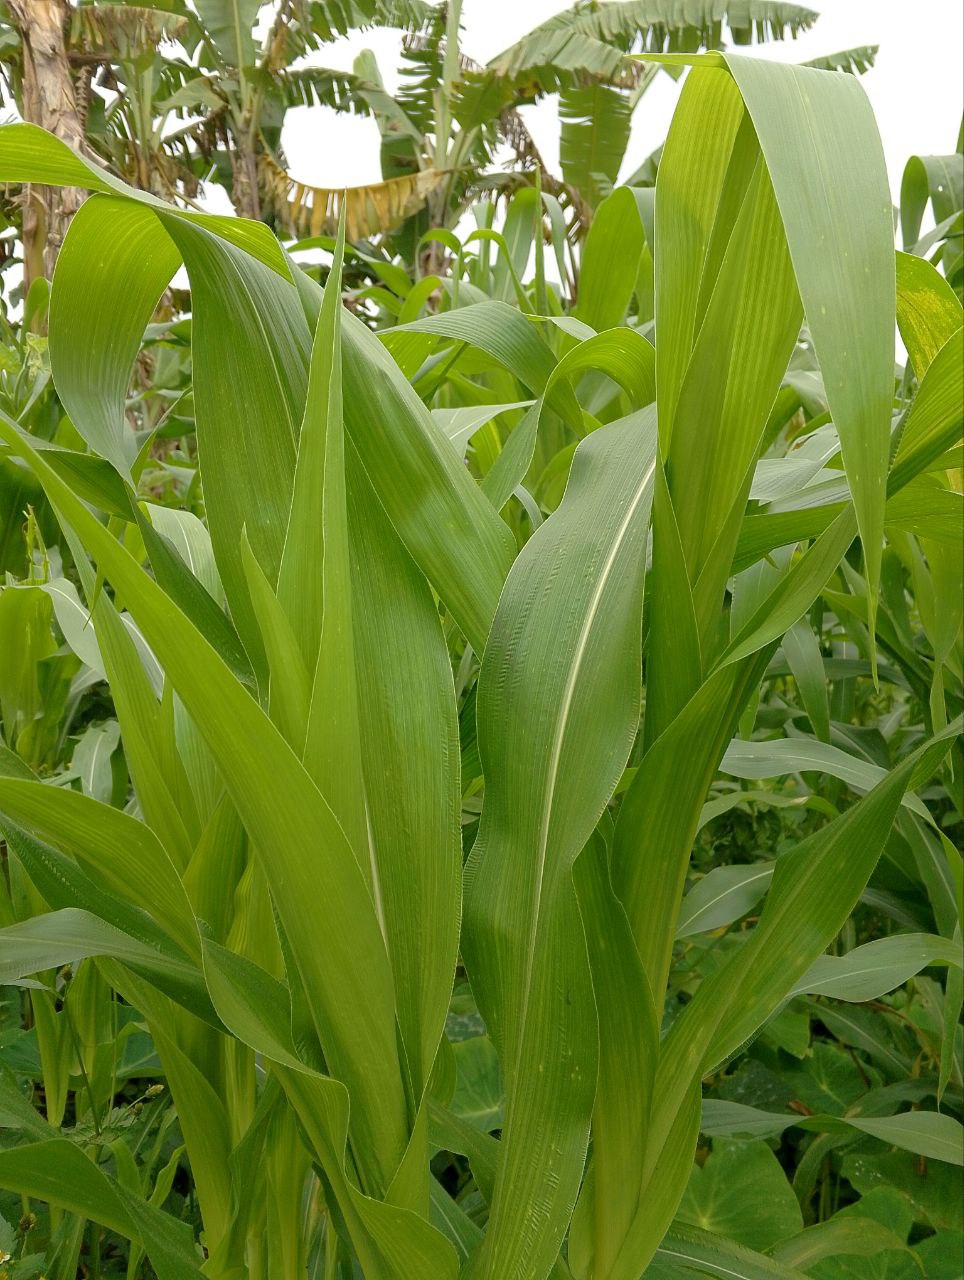
Label: spodoptera_frugiperda